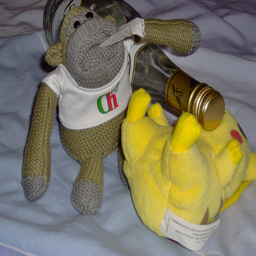
A photo of a stuffed monkey smoking a joint and a stuffed Pikachu with a bottle on top of it.
A stuffed gorilla has its arm wrapped around a bottle
a stuffed monkey with a cigarette and a stuffed animal with a bottle of alcohol
Two stuffed animals having a blast during a crazy party!
A stuffed animal monkey with a bottle of alcohol under its arm and a rolled cigarette in its mouth, while a yellow stuffed Pikachu doll is laying in front of it.